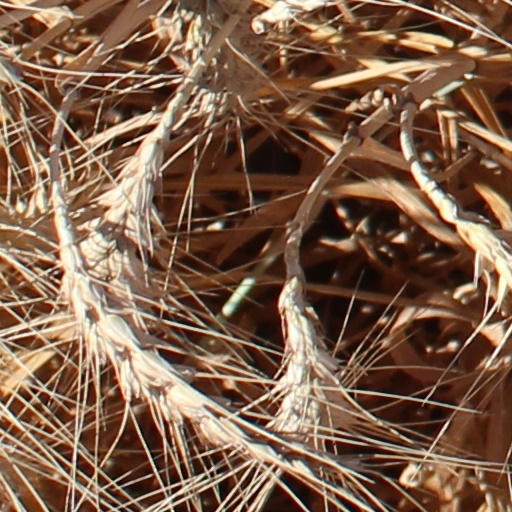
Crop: wheat